Lucy Boscana

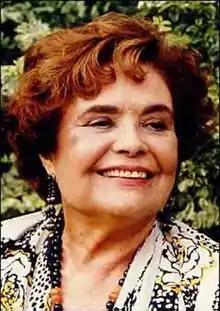
Lucy Boscana "portrait"

Lucila Boscana Bravo (September 24, 1915 – May 24, 2001), known professionally as Lucy Boscana, was a Puerto Rican actress and a pioneer in Puerto Rico's television industry.